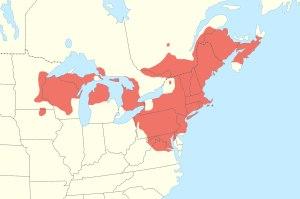
Glyptemys insculpta, la Tortue des bois, est une espèce de tortue de la famille des Emydidae, endémique de l'Amérique du Nord. Sa carapace peut atteindre de 14 à 20 cm de long et présente des motifs pyramidaux en relief sur le dessus. Son allure générale est assez semblable à celle de sa cousine la Tortue de Muhlenberg − seule autre membre du genre Glyptemys − ainsi qu'aux proches Clemmys guttata et Emys blandingii.